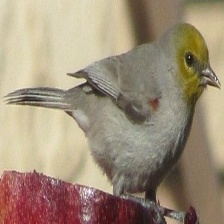
Species: VERDIN
Scientific name: AURIPARUS FLAVICEPS